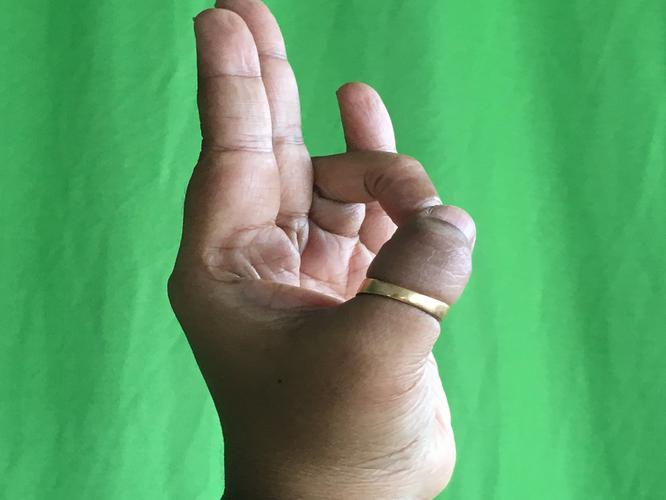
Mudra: Mayura
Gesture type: single_hand